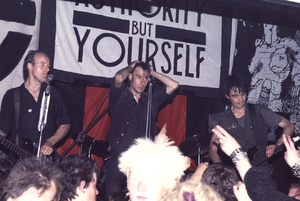
Le punk rock est un genre musical dérivé du rock, apparu au milieu des années 1970 et associé au mouvement punk de cette même époque. Précédé par une variété de musique protopunk des années 1960 et du début des années 1970, le punk rock se développe surtout entre 1974 et 1976 aux États-Unis, au Royaume-Uni et en Australie. Des groupes comme les Ramones, les Sex Pistols, et The Saints sont reconnus comme les pionniers d'un nouveau mouvement musical.
Crass est un groupe et collectif d'artistes anarcho-punk britannique, originaire de Dial House, une maison communautaire près d'Epping dans l'Essex, en Angleterre.